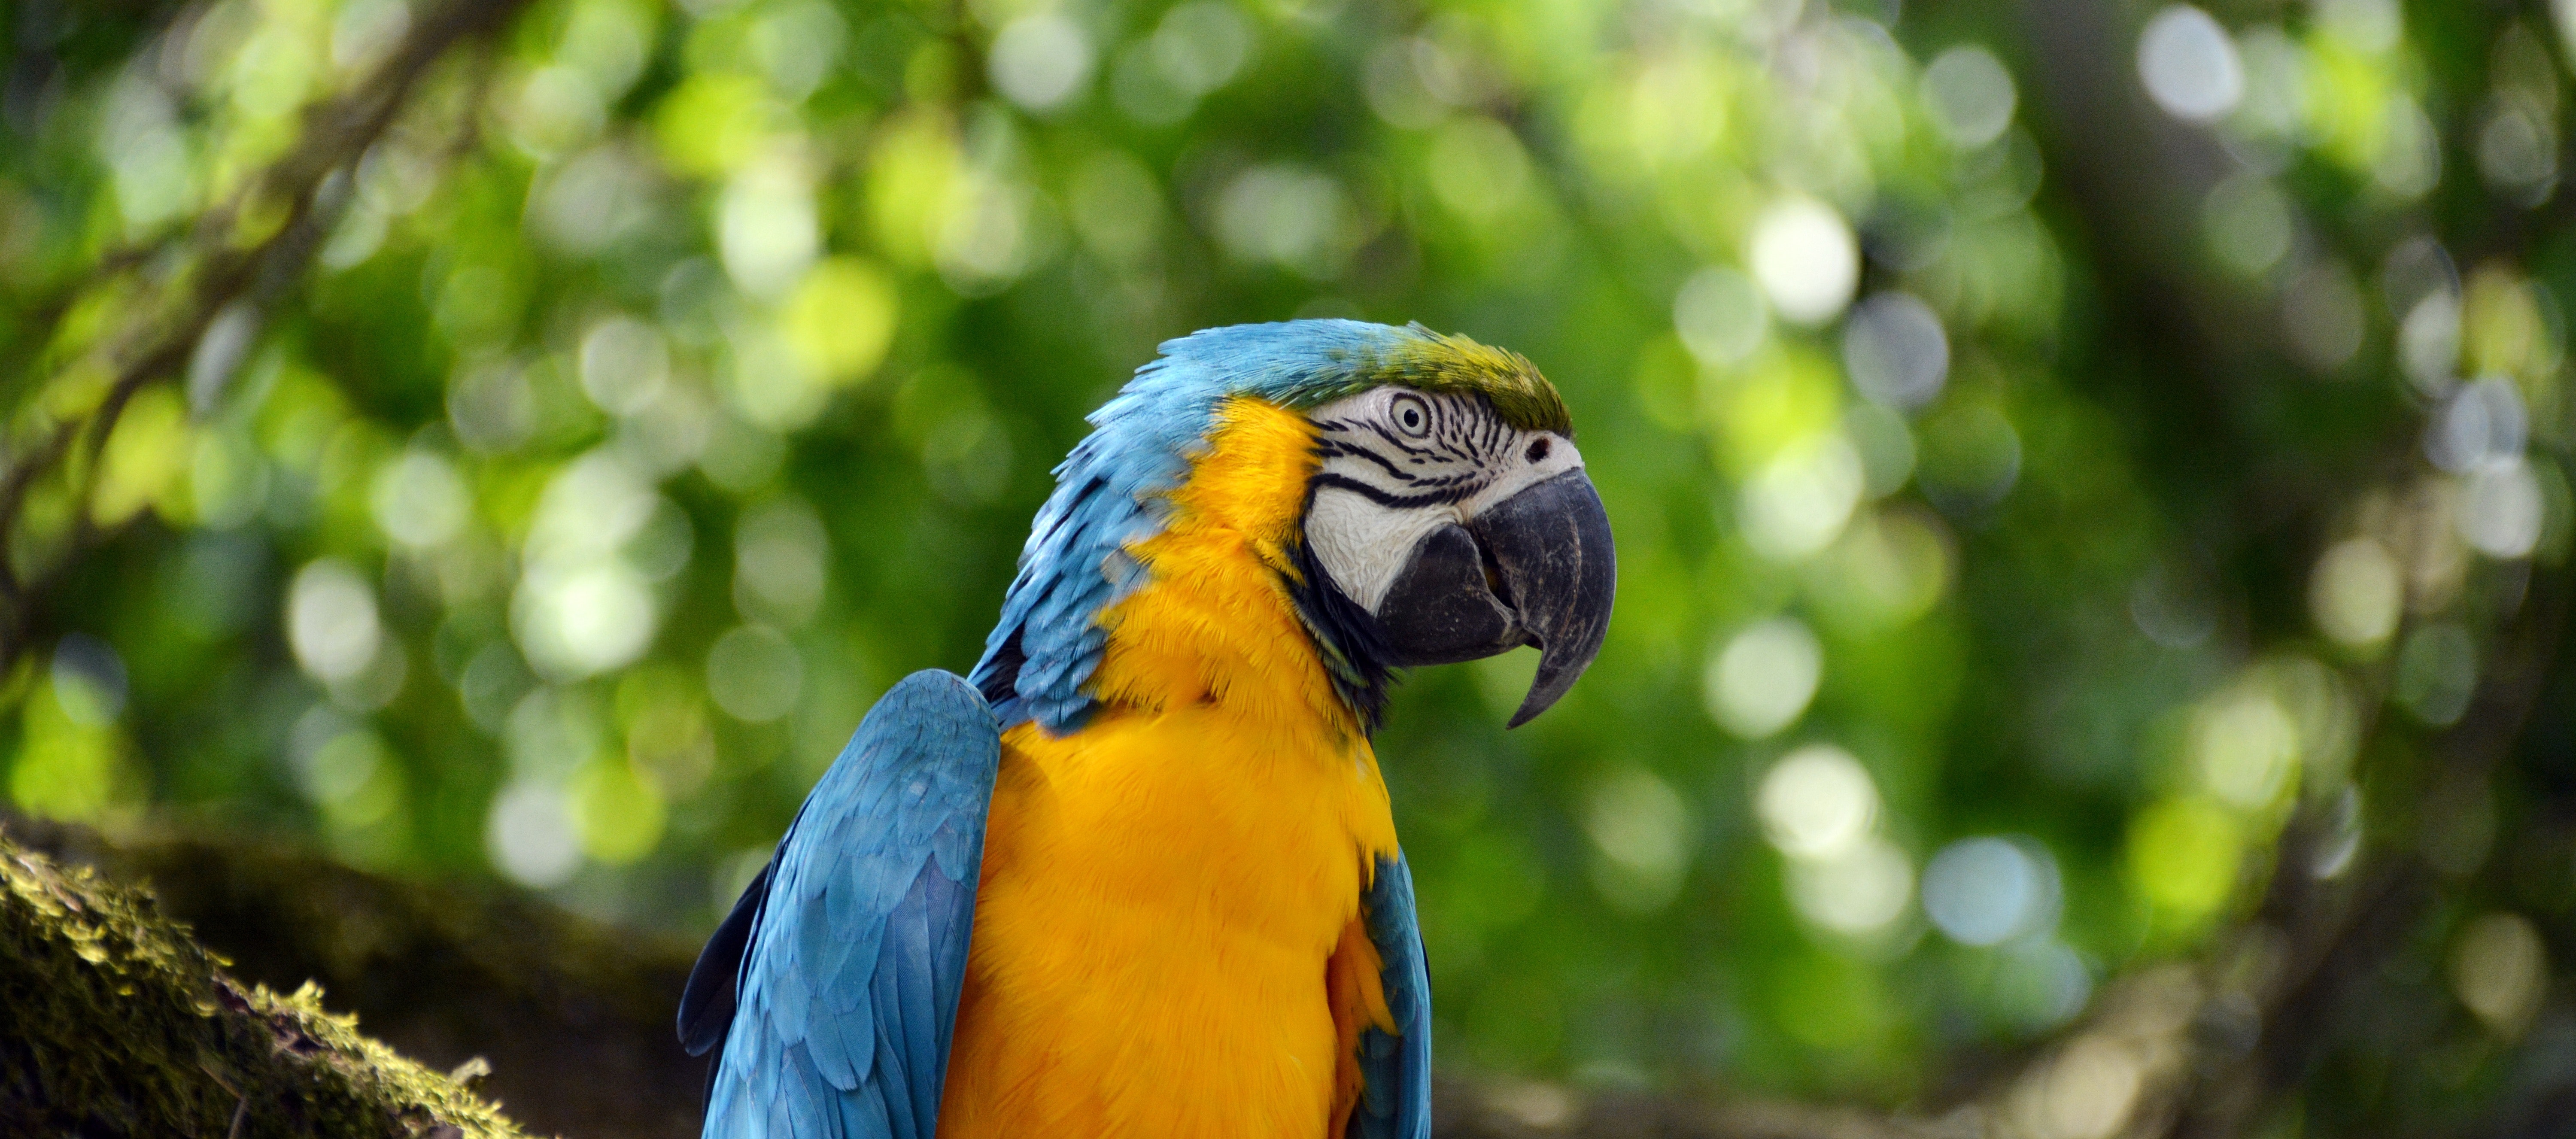
bird, macaw, vertebrate, beak, parrot, nature, budgie, parakeet, adaptation, organism, terrestrial animal, wildlife, plant